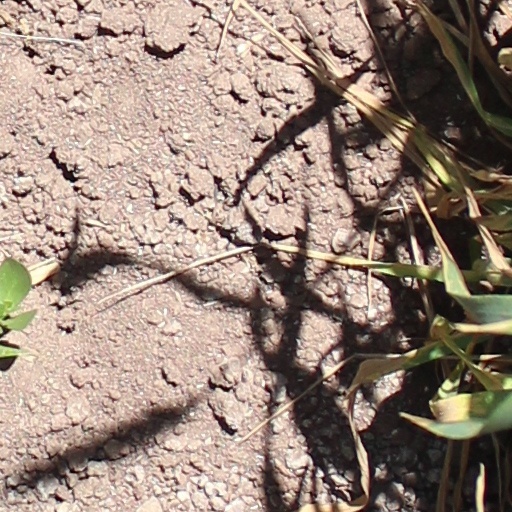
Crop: wheat